Awais Khan (plant geneticist)

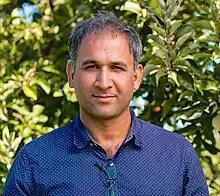

Awais Khan (born 1977) is a Pakistani-American plant geneticist and an associate professor at the College of Agriculture and Life Sciences, Cornell University.